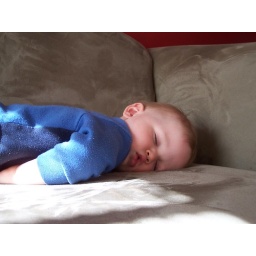
sleeping on the couch in color